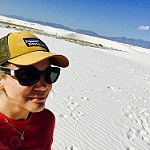
Scene: Outdoor